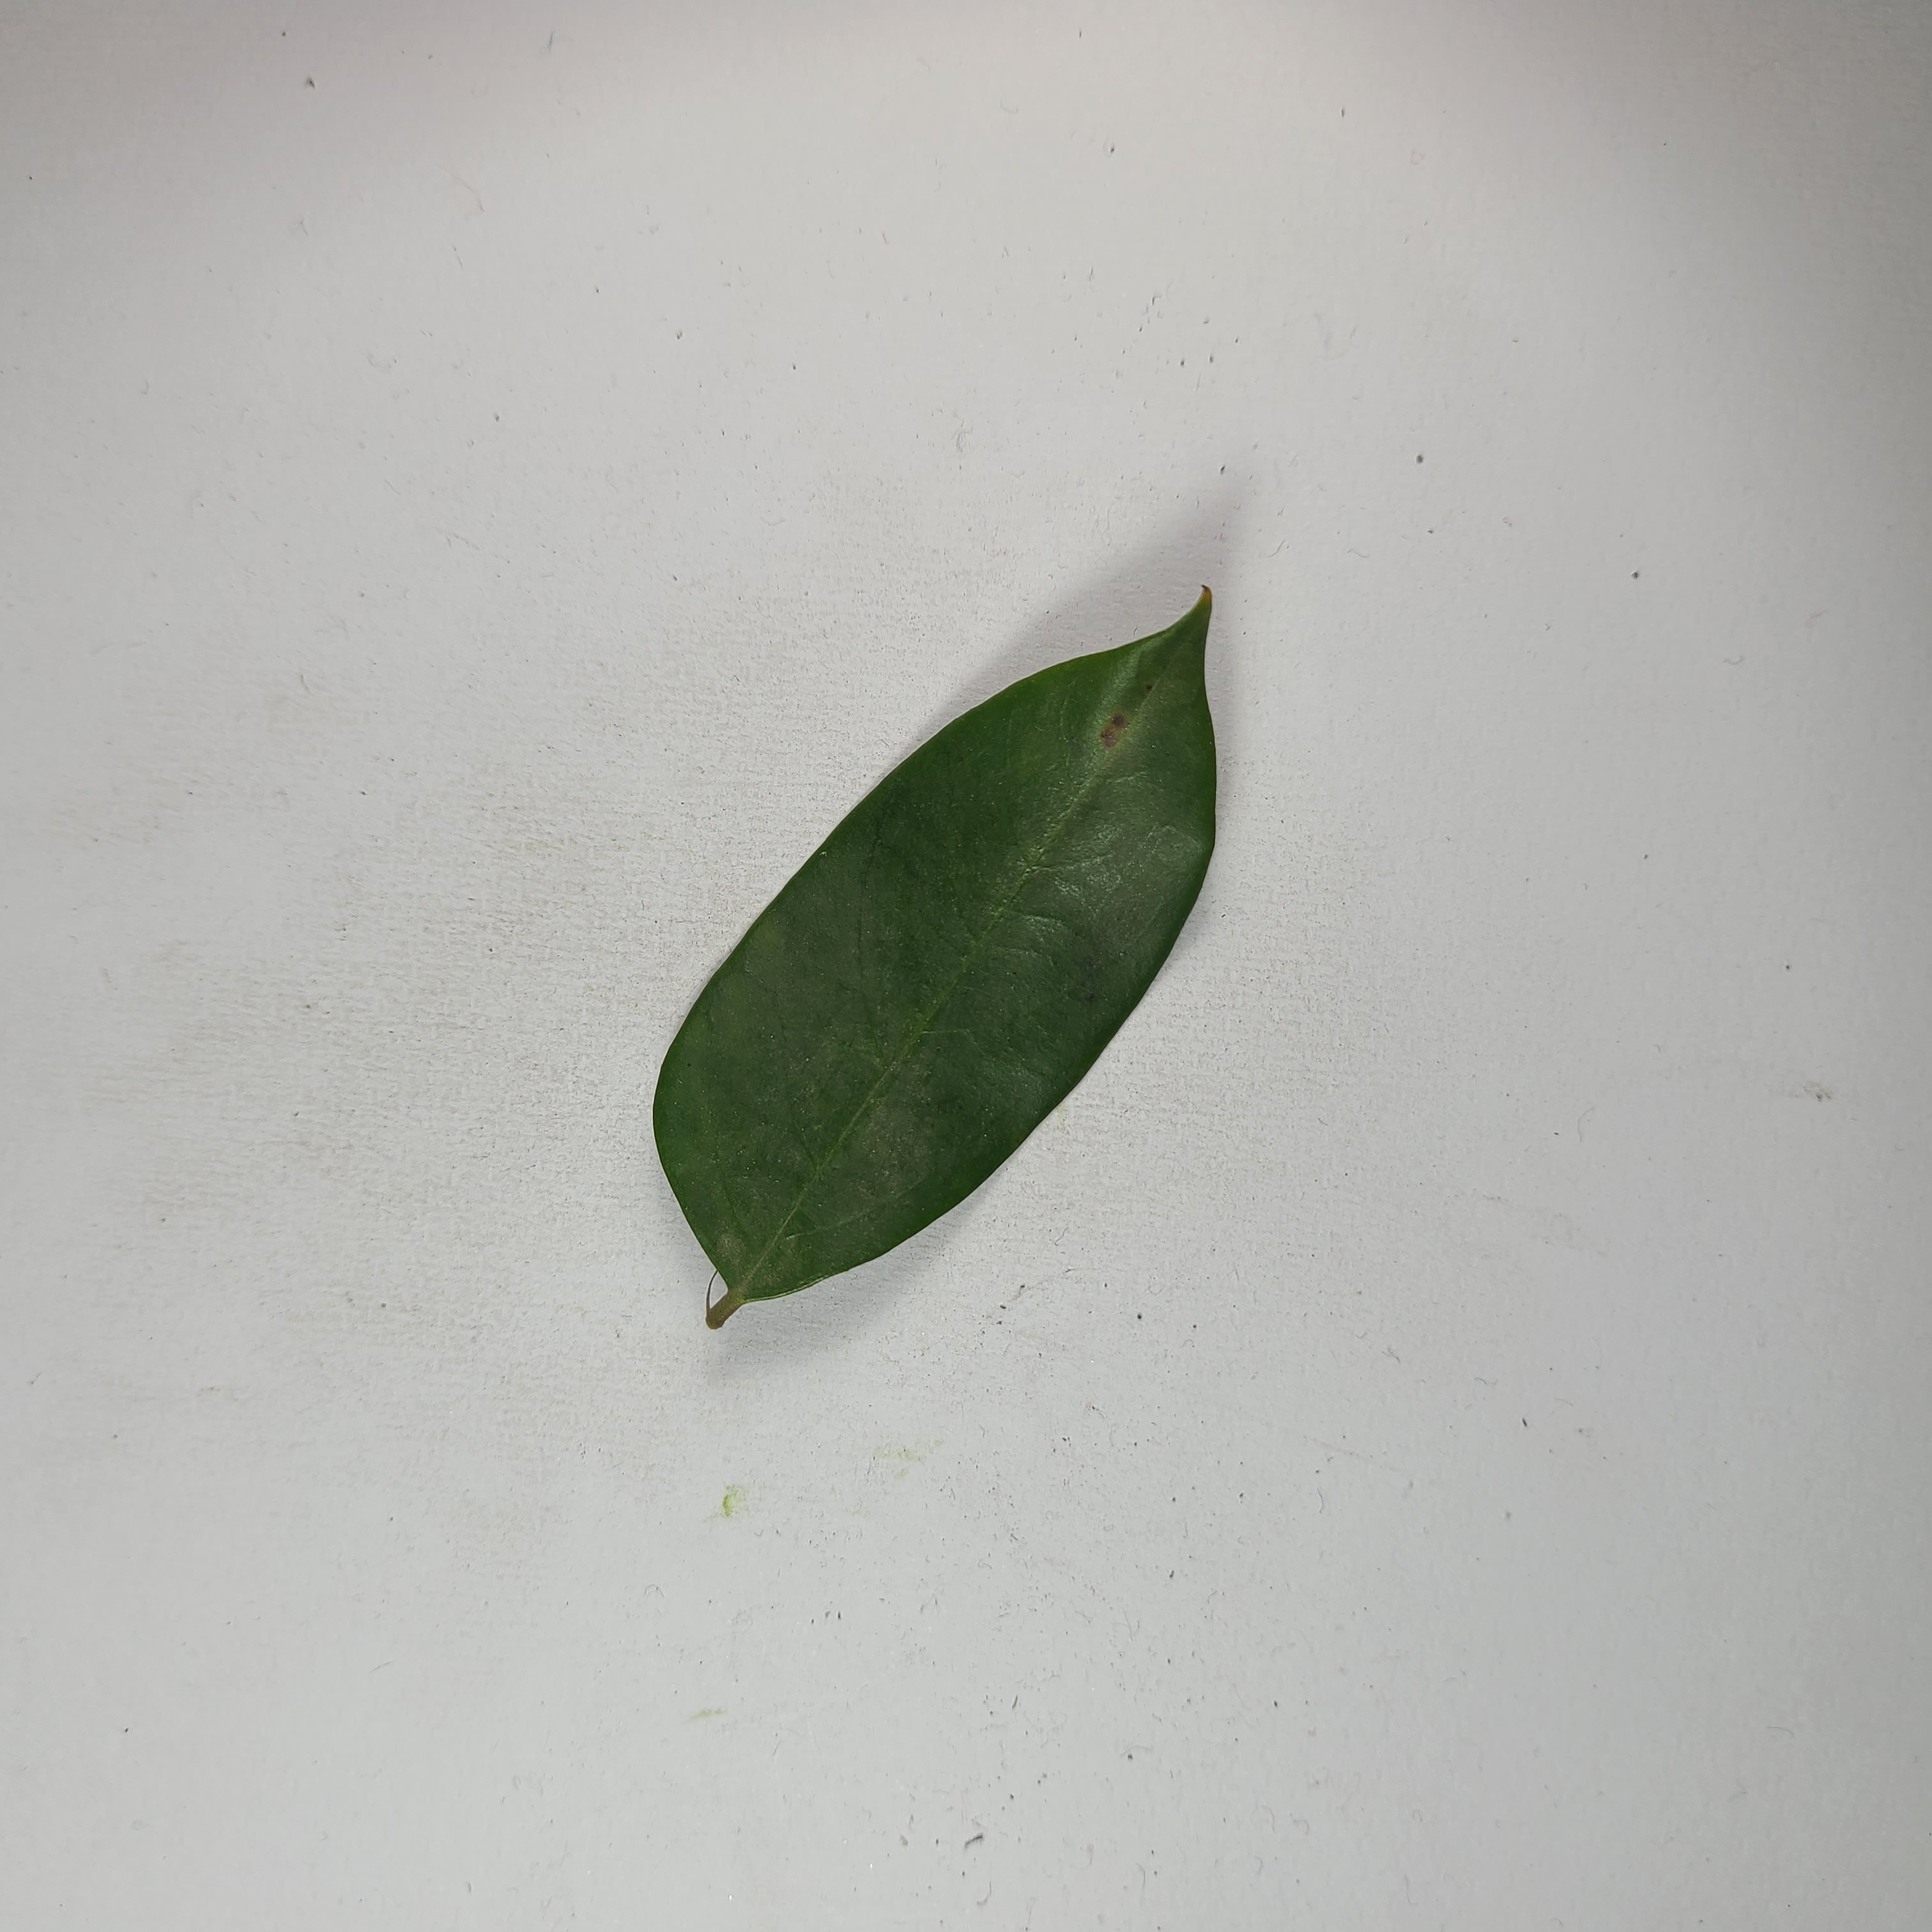
Label: Healthy Leaves